Napatree Point

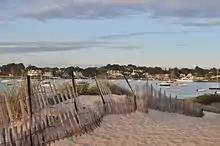
Watch Hill and Watch Hill Cove from the eastern end of Napatree Point

Napatree Point is a slender, 1.5 mile long peninsula in Block Island Sound. To the north of the peninsula is Little Narragansett Bay, a small estuary draining the Pawcatuck River into the Atlantic Ocean.